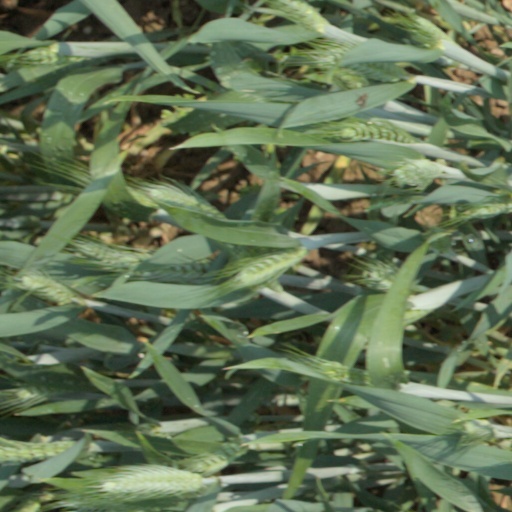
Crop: wheat